Presidency of Dilma Rousseff

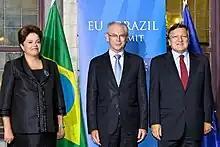
Dilma meets with President of the European Council Herman Van Rompuy and President of the European Commission José Manuel Barroso with in the EU–Brazil Summit in Brussels, 3 October 2011

On 9 March 2015, Law No. 13,104 included the qualifier of feminicide in the Brazilian Penal Code, which occurs when committed "against a woman for reasons of her condition as a female". It defines feminicide as being committed for reasons of the female sex when the crime involves: domestic and family violence or contempt for or discrimination against women.